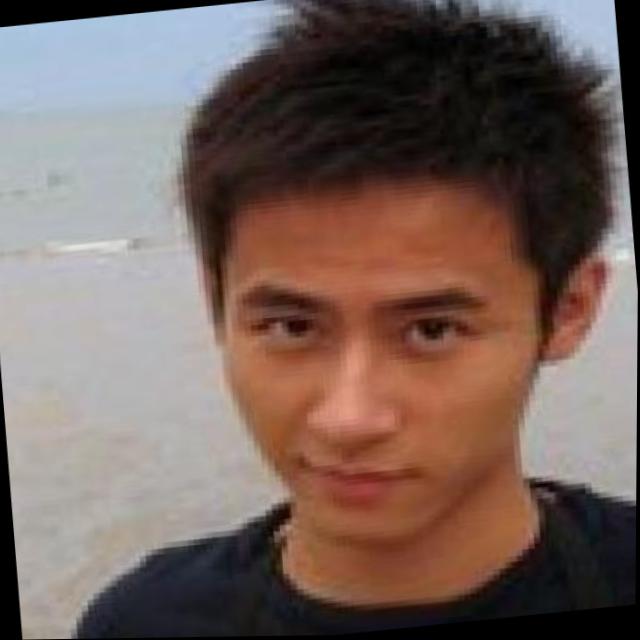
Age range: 21-44